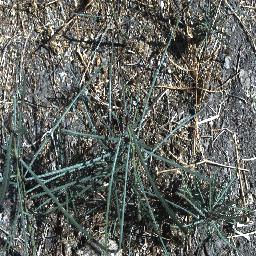
Label: parkinsonia